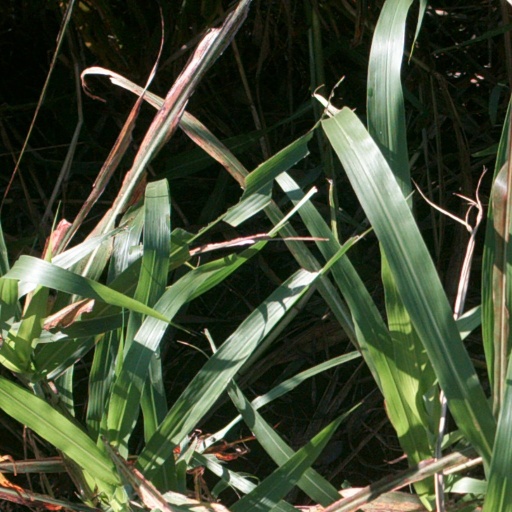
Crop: sorghum